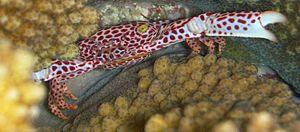
Les Trapezioidea sont une super-famille de crabes, souvent appelés « crabes-trapèzes ». Elle comprend trois familles, et les espèces en sont pour la plupart des symbiotes de cnidaires.
Pocillopora est un genre de cnidaires hexacoralliens, de la famille des Pocilloporidae.
Les Trapeziidae sont une famille de crabes. Elle comprend 39 espèces actuelles et 7 fossiles dans neuf genres dont trois fossiles. Elles sont symbiontes de cnidaires.